Munich Security Conference

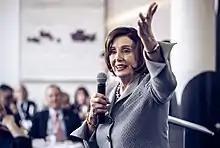
Nancy Pelosi speaking at a side event hosted by the Nuclear Threat Initiative at the 56th Munich Security Conference

The 53rd Munich Security Conference (MSC 2017) took place from 17 to 19 February 2017 at Hotel Bayerischer Hof in Munich. With a total of 680 participants, including 30 heads of state and government, nearly 60 representatives of international organizations and 65 top business leaders, it was the largest conference to date. Prominent guests and speakers were UN Secretary General António Guterres, U.S. Vice President Mike Pence, US Secretary of Defense James Mattis, Russian Foreign Minister Sergey Lavrov, Federica Mogherini, Donald Tusk and Chinese Foreign Minister Wang Yi. 700 journalists were also accredited for the event. In addition to the main events of the security conference, there were 1,350 bilateral meetings among MSC participants and delegations. The conferences focused on the future of the EU, NATO and the West, China's foreign policy, global health risks, the fight against terrorism, the Middle East and Iran as well as the US foreign policy towards Russia.